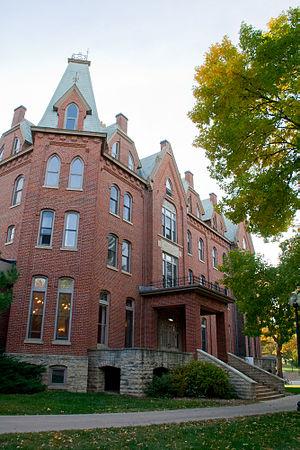
Le Cornell College est une université d'arts libéraux privée située à Mount Vernon. Elle est affilié à l'Église méthodiste unie.